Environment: real
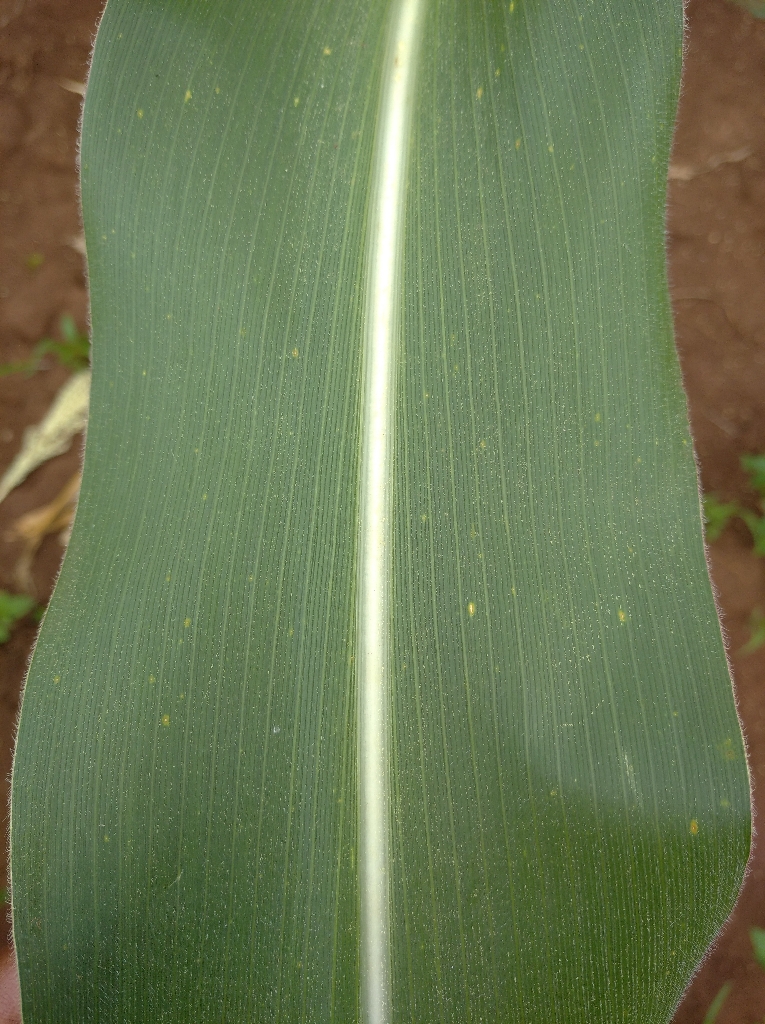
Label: healthy